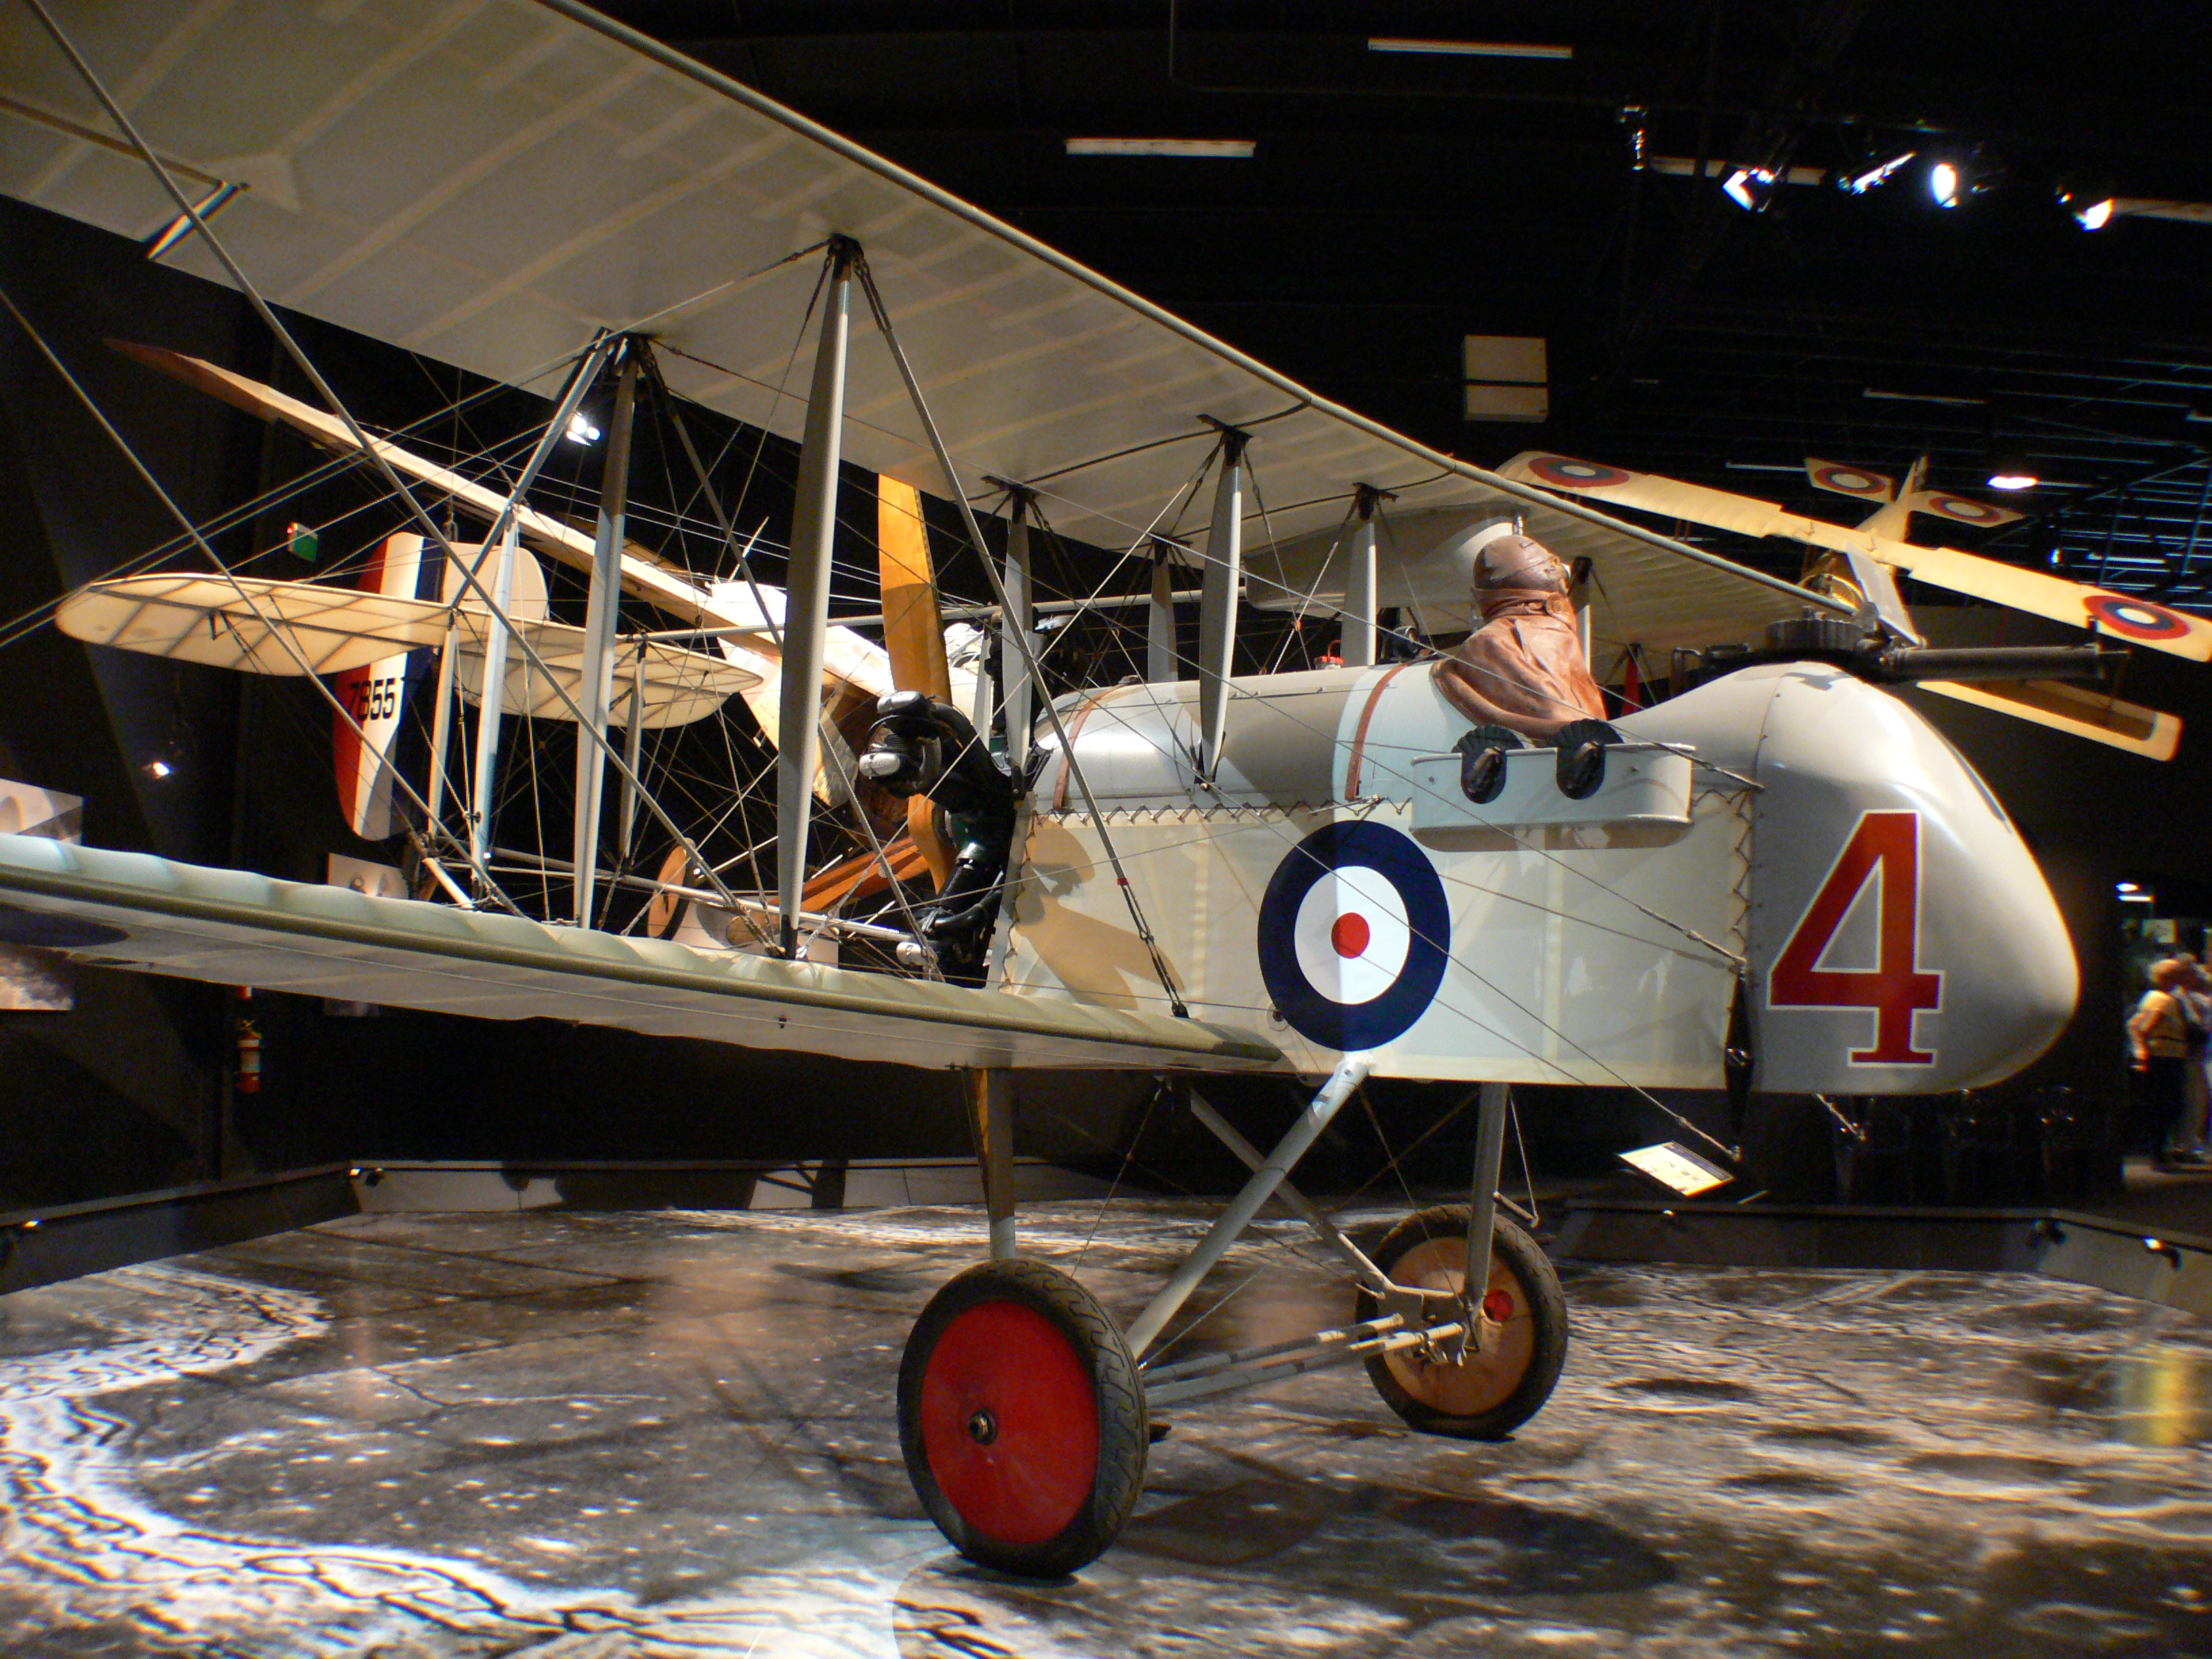
airplane, aircraft, vehicle, aviation, flight, new, biplane, zealand, aircraftww1omaka, aircodehavillanddh2, air force, atmosphere of earth, aerospace engineering, aircraft engine